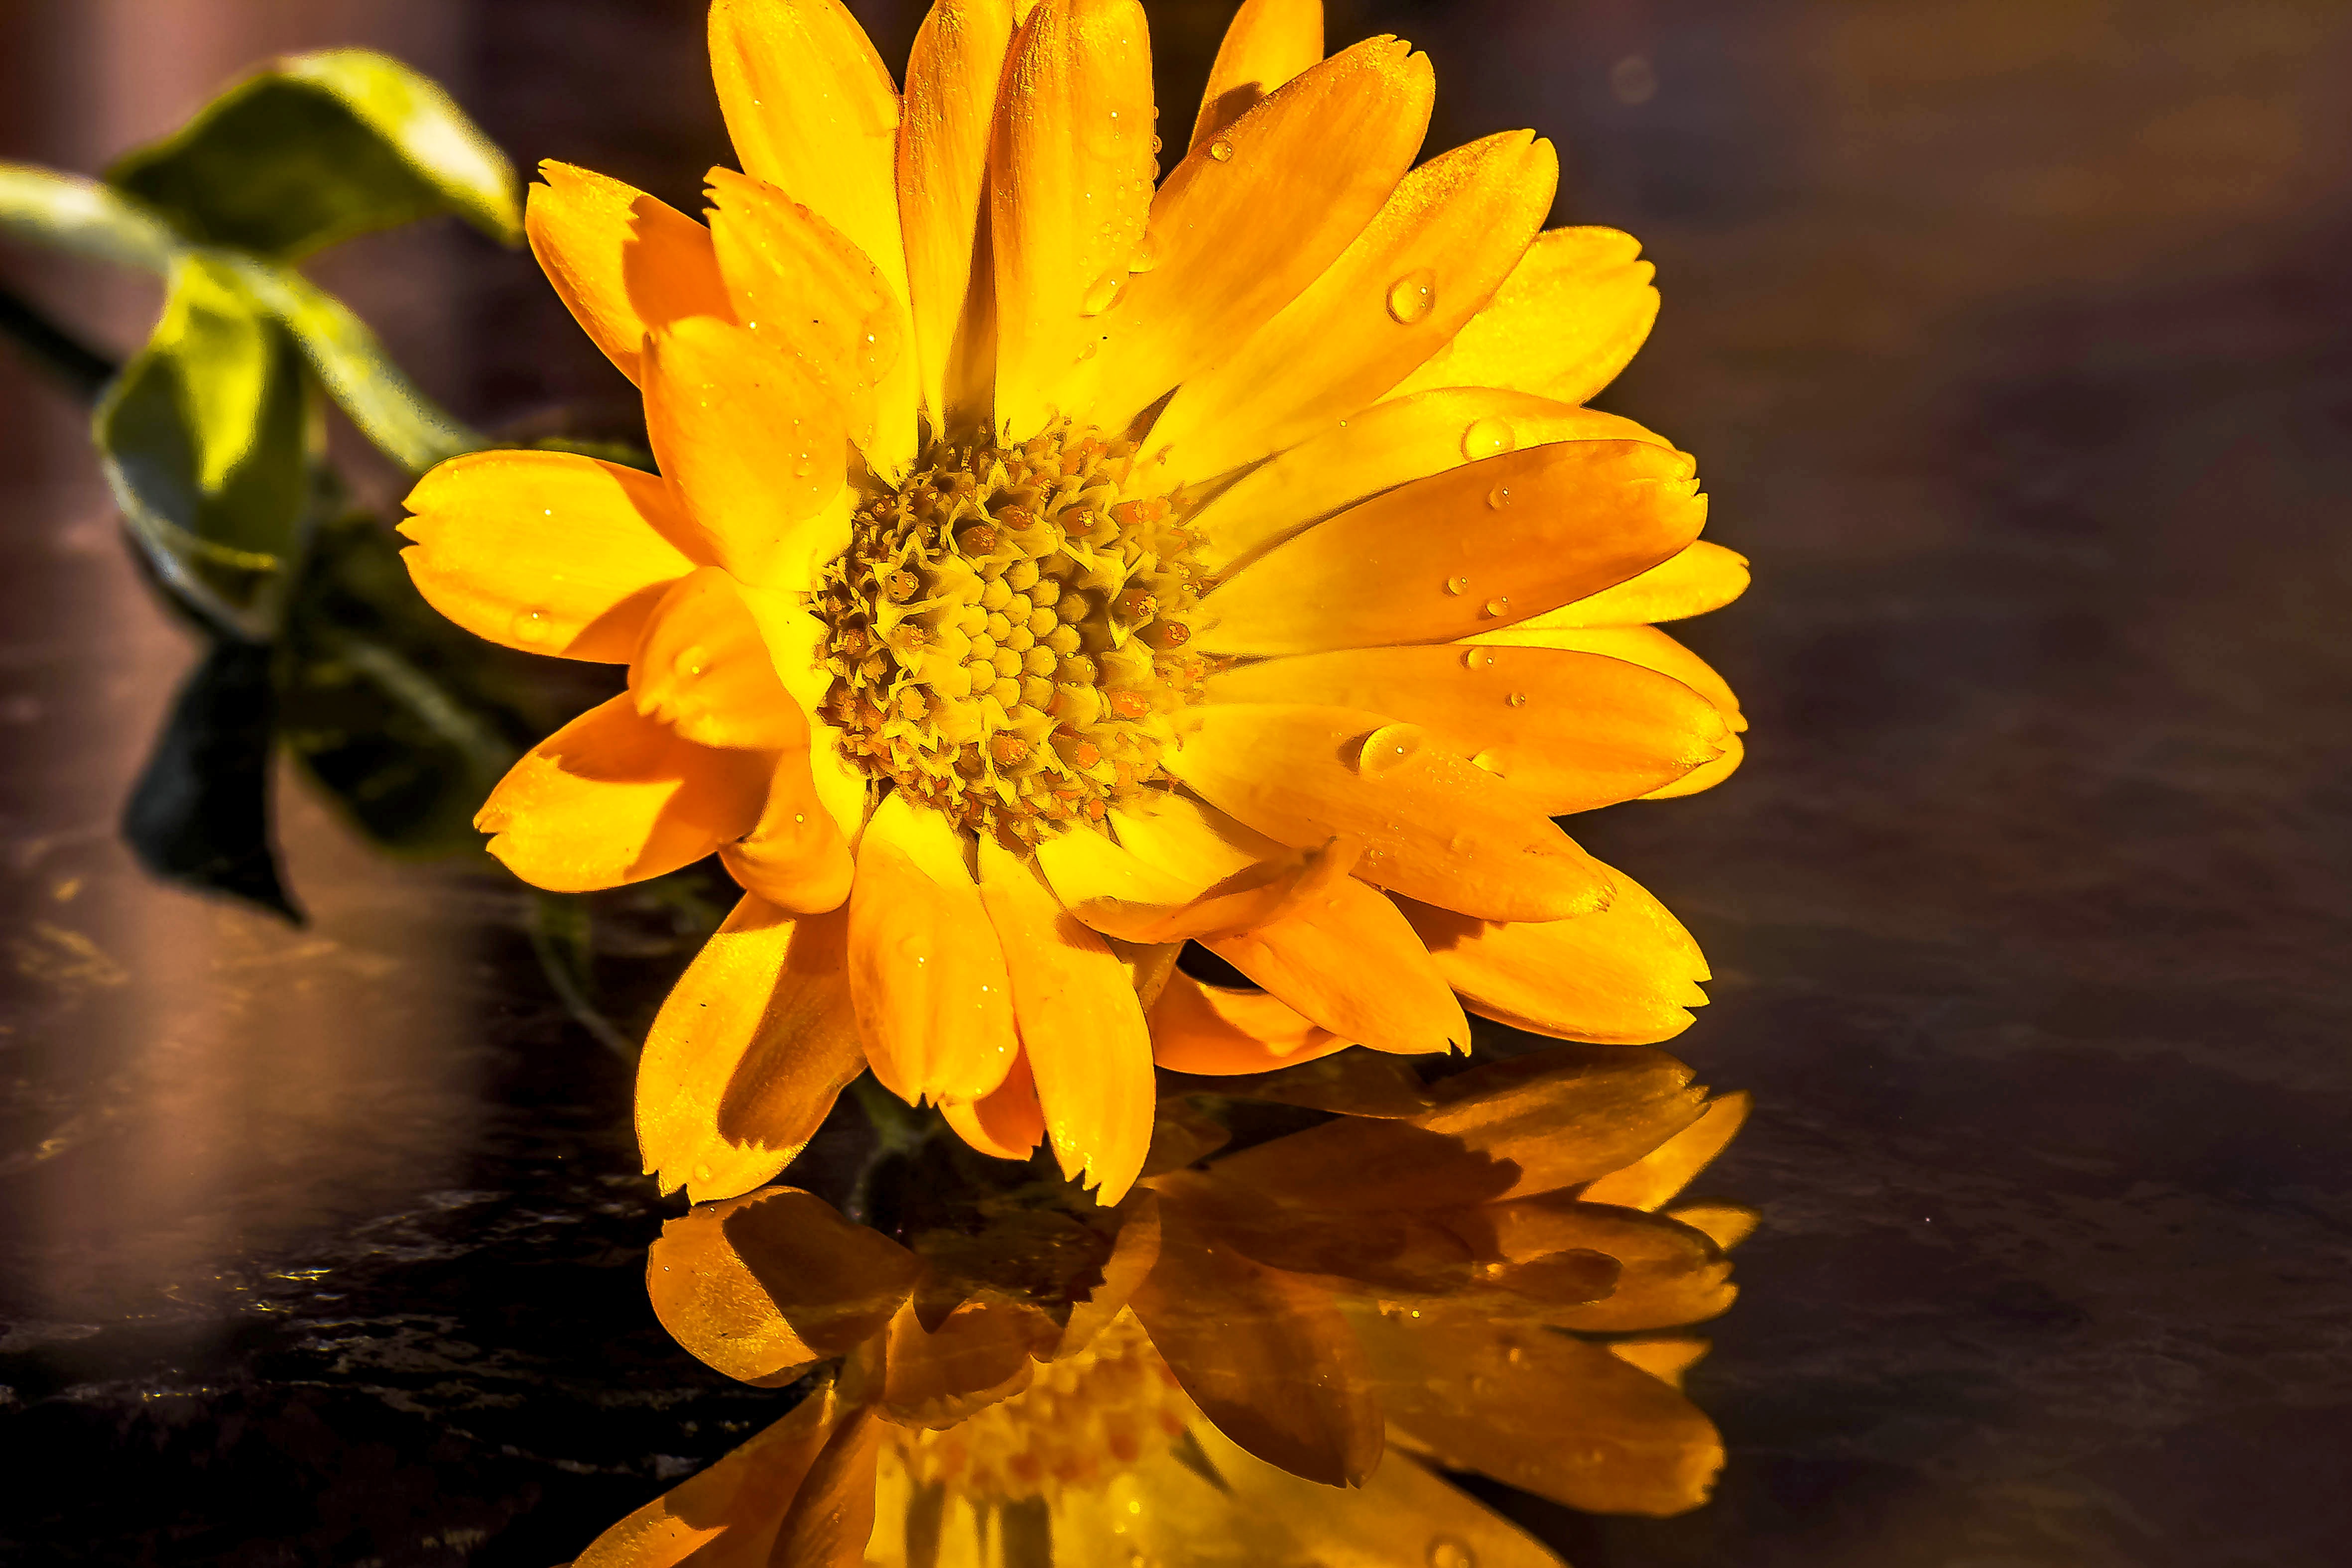
nature, blossom, plant, flower, petal, bloom, raindrop, wet, orange, herb, botany, yellow, close, flora, drip, wildflower, close up, gardening, reflects, marigold, composites, medicinal plant, macro photography, flowering plant, daisy family, calendula, summer flower, after rainstorm, land plant